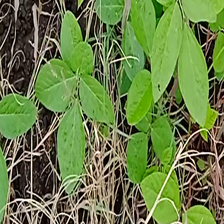
Weed species: Harali_(Cynodon_dactylon)